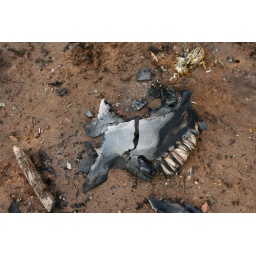
Part of a burnt cow jaw out in the field at my grandparents &amp;gt;.&amp;lt; I thought it was interesting